Kočerin tablet

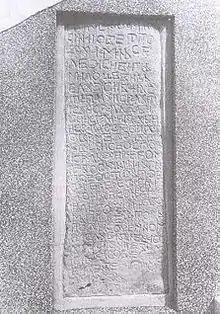
The Kočerin Tablet.

The Kočerin Tablet is a medieval tablet with an inscription written in Bosnian Cyrillic, in an archaic West Stokavian dialect of Serbo-Croatian, using Ikavian pronunciation.